Atlantic horse mackerel

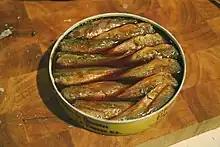
"Chicharros en escabeche"

In Iberia it may be prepared as an escabeche while some are exported to Japan as "aji" to be used in sushi. They are also an important ingredient in Sicilian cuisine.